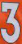
Number: 3